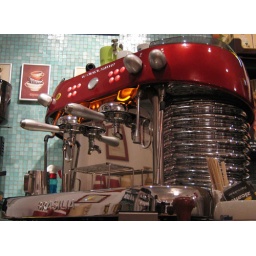
The old machine from the store, a Brasilia Excelsior raised in cherry red - spectacular chrome.